Luis Ramacciotti

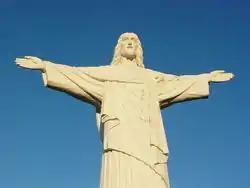
Christ in La Cumbre, Córdoba

Aurelio Luigi Ramacciotti, known as Luis Ramacciotti (born 1886) was an Italian-Argentine sculptor.